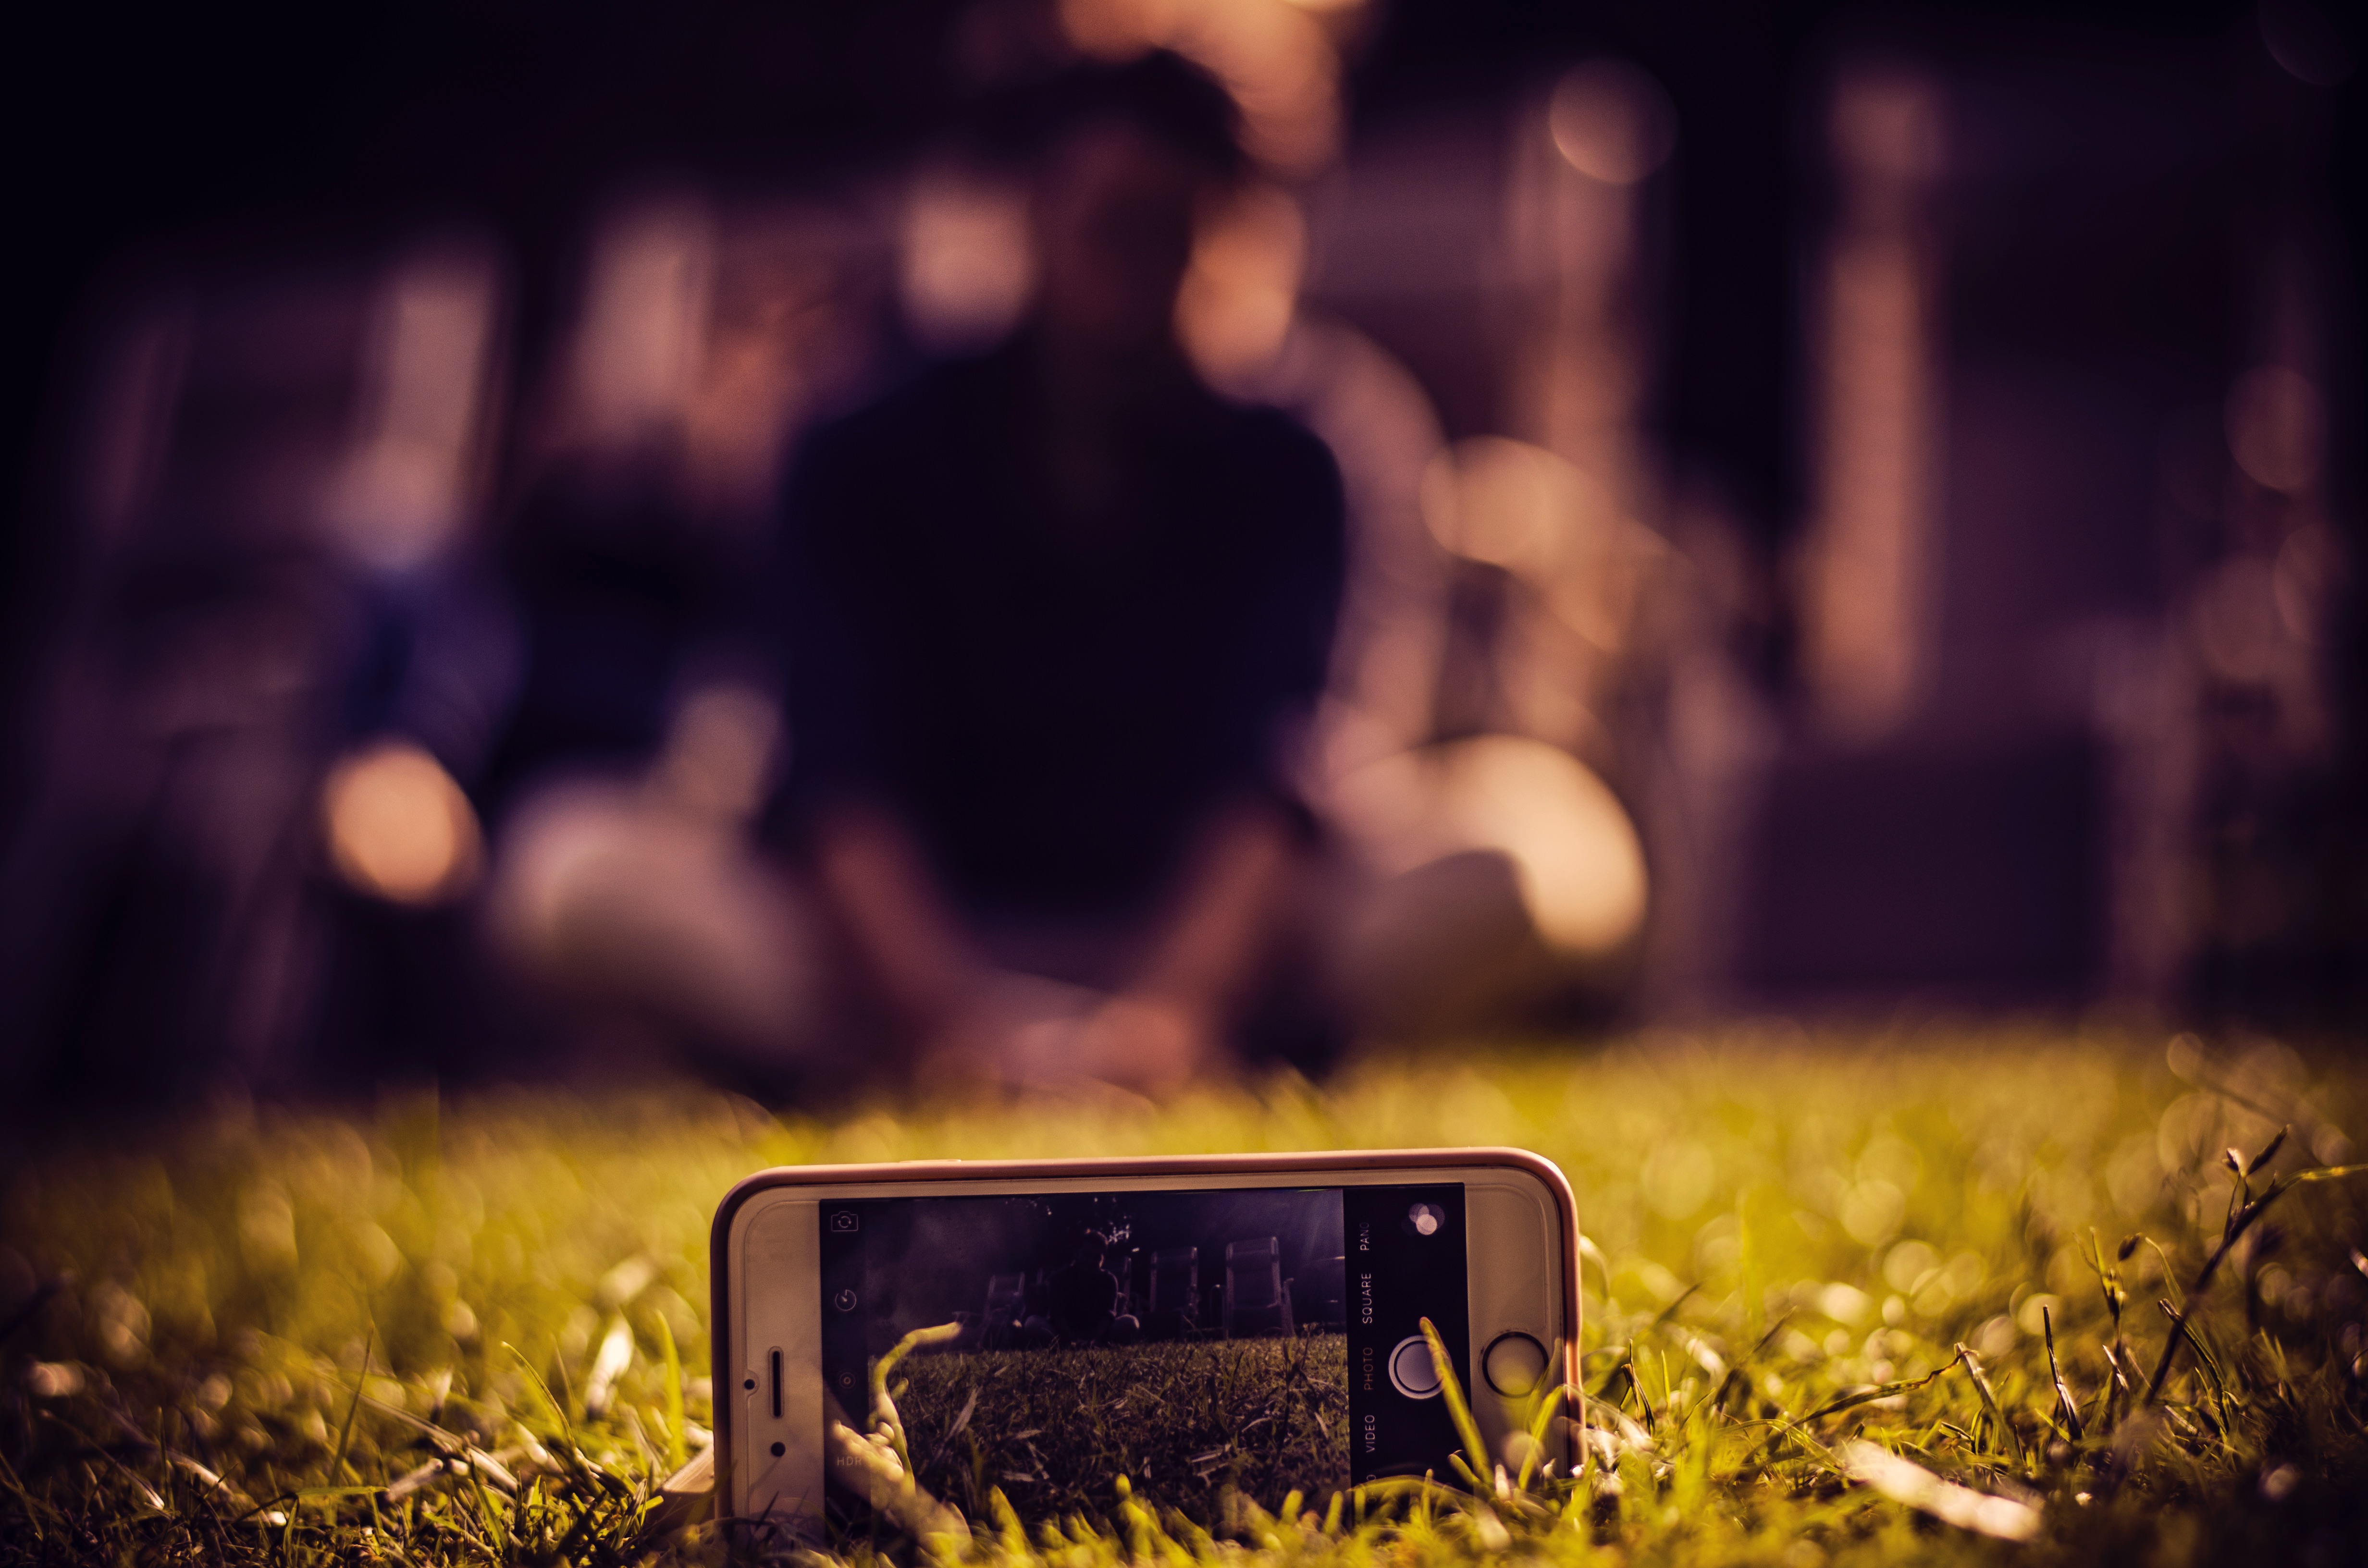
light, night, photography, sunlight, morning, evening, color, darkness, computer wallpaper